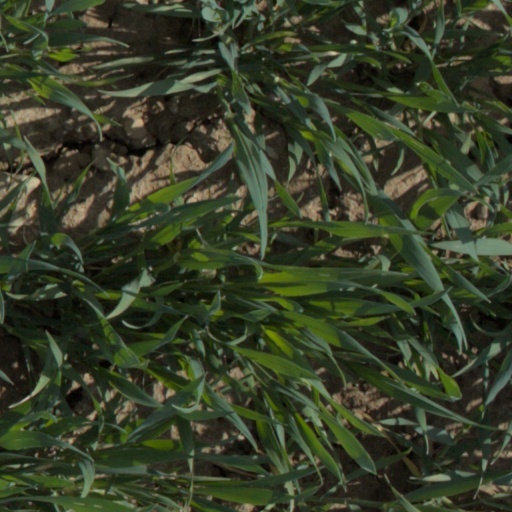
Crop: wheat